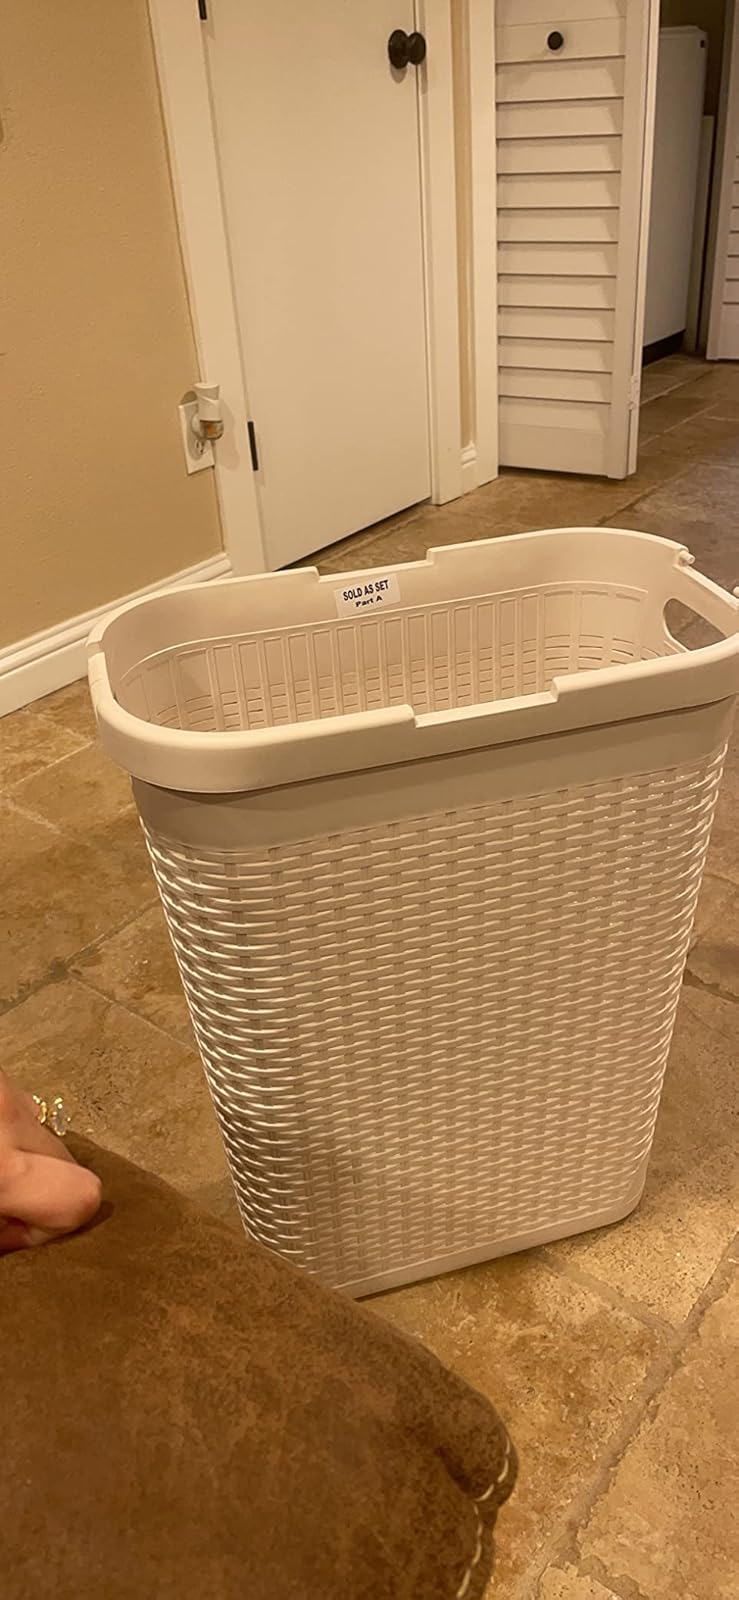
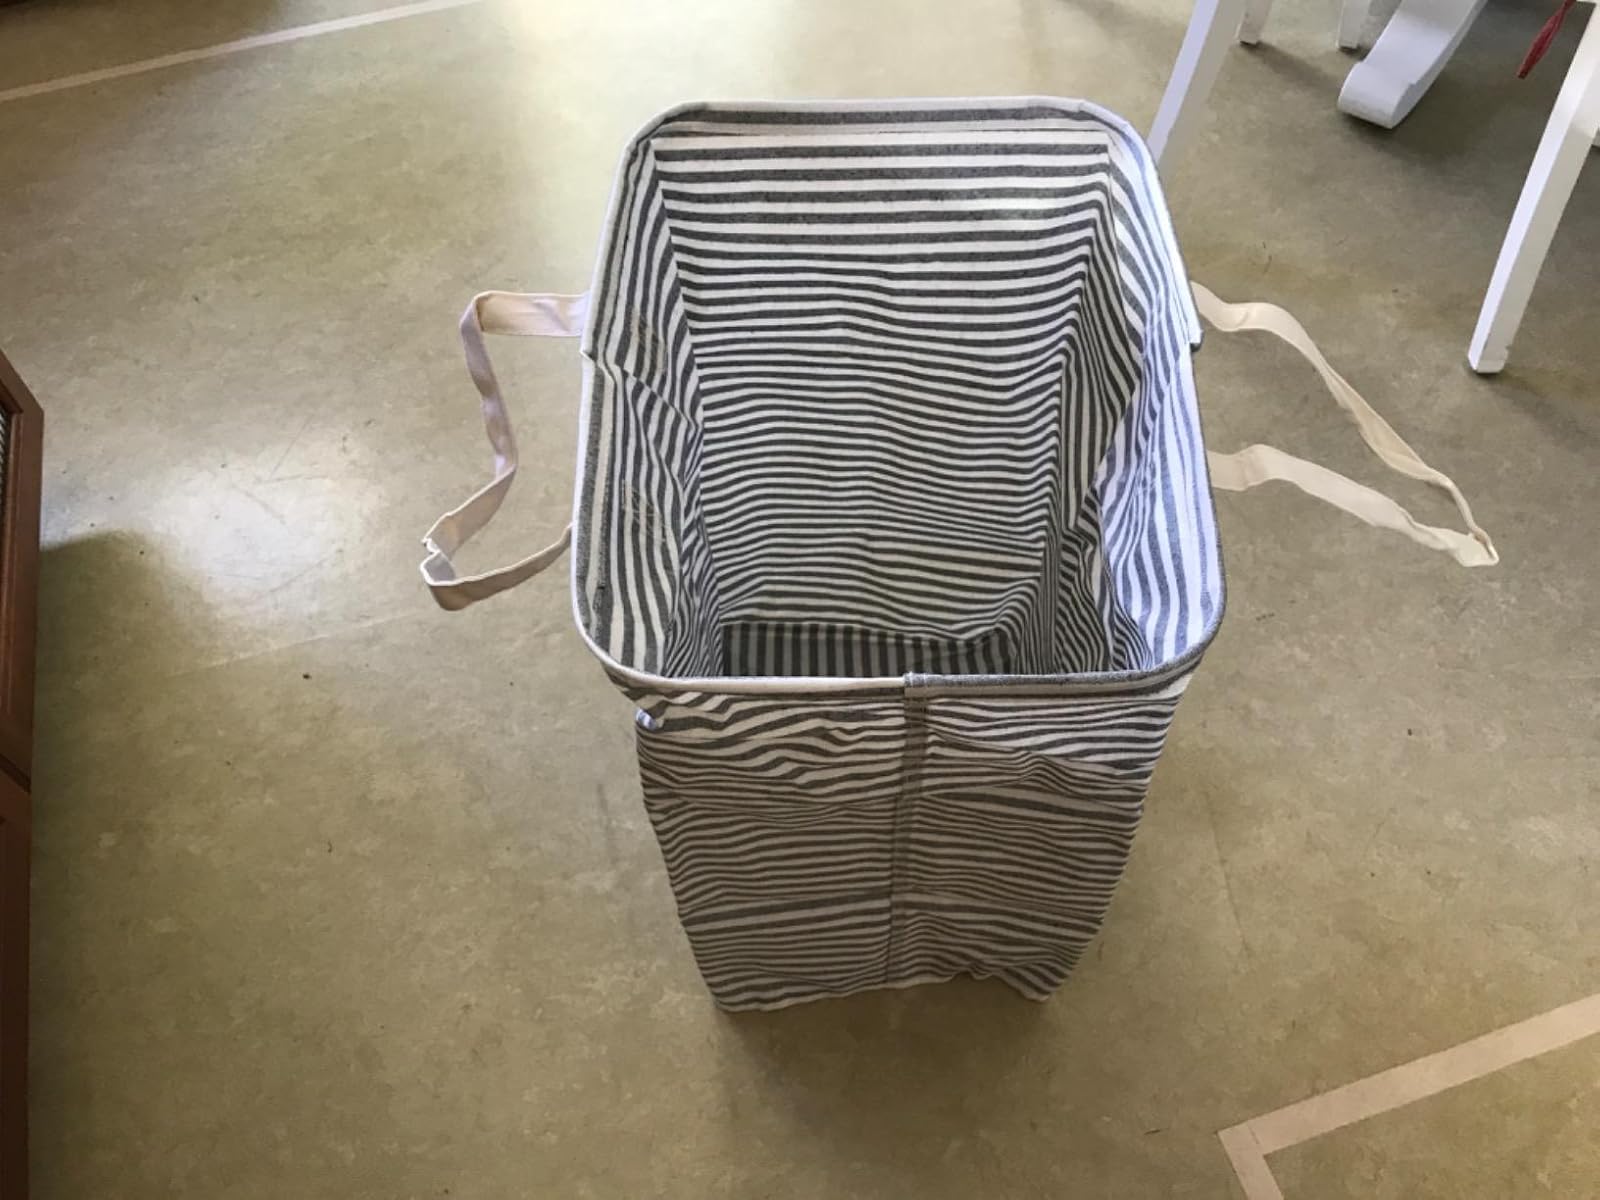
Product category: items_hamper
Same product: no